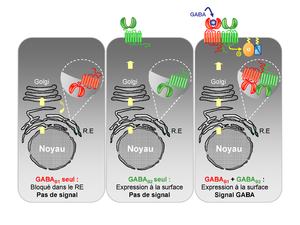
Envoie en surface d'un récepteur GABAB fonctionnel
Les récepteurs GABAB sont des protéines membranaires intervenant dans la transmission de l’acide gamma-aminobutyrique, neurotransmetteur inhibiteur du système nerveux central.